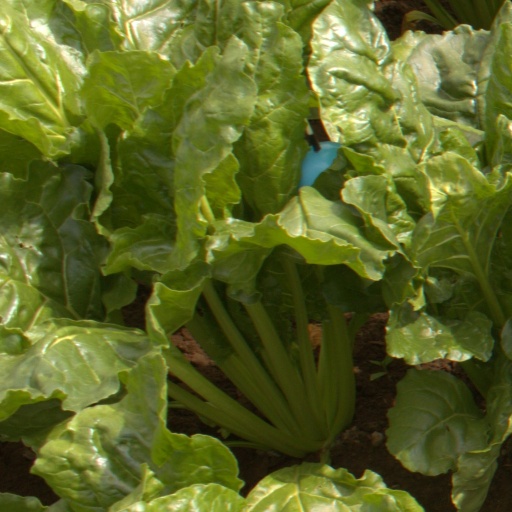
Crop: sugar beet